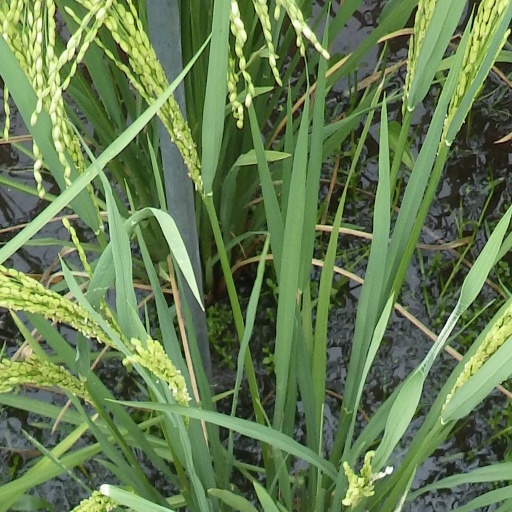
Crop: rice